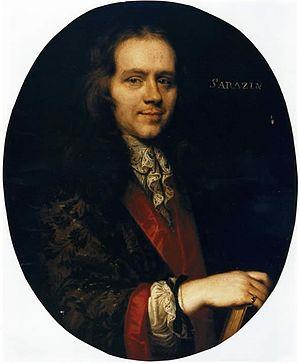
Portrait du médecin et chercheur naturaliste canadien-français Michel Sarrazin (1659-1734) sur un tableau du peintre français Pierre Mignard, aujourd'hui au Musée Stewart du fort de l'Île Sainte-Hélène.
La science et la technologie au Québec a une jeune histoire. Les Québécois ont contribué significativement à la connaissance moderne dans plusieurs domaines notamment dans le domaine des sciences de la vie. De son émergence en tant que jeune nation, le Québec a encouragé la science et l’innovation depuis le début de son histoire voilà presque 400 ans.
Cet article traite des événements qui se sont produits durant l'année 1734 au Canada.
Michel Sarrazin, né le 5 septembre 1659 à Gilly-lès-Cîteaux, aujourd'hui dans le département français de la Côte-d'Or, à peu de distance de Nuits-Saint-Georges, et mort le 8 septembre 1734 à Québec, est un naturaliste, médecin et chirurgien de Nouvelle-France. Il était membre du Conseil souverain de la colonie.